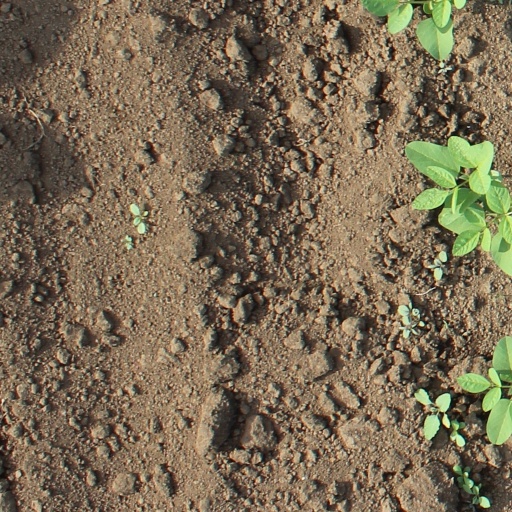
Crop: soybean